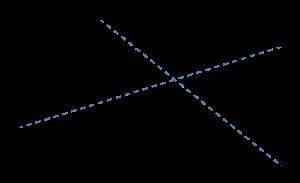
Un trapèze est un quadrilatère possédant deux côtés opposés parallèles. Ces deux côtés parallèles sont appelés bases.